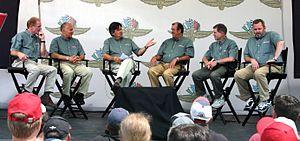
Speed était une chaîne de télévision américaine dédiée aux sports mécaniques et à l'automobile. Elle était distribuée sur le câble et le satellite. Son siège social se trouve à Charlotte, en Caroline du Nord. Créée en 1996, elle était diffusée aux États-Unis et au Canada, mais à la suite d'un renommage de la chaîne aux États-Unis en Fox Sports 1 en 2013, elle a conservé son nom au Canada avant d'être renommée Fox Sports Racing le 20 février 2015.